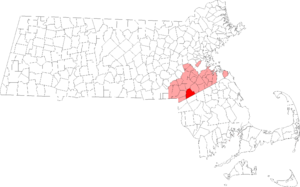
Foxborough est une ville du Comté de Norfolk, Massachusetts, au nord-est des États-Unis. Elle se trouve à 32 km au sud-ouest de Boston et 29 km au nord-est de Providence, Rhode Island. La ville est connue pour le Gillette Stadium, où jouent les équipes des Patriots de la Nouvelle-Angleterre et du Revolution de la Nouvelle-Angleterre. « Foxborough » est l’orthographe officielle, bien que l’orthographe plus courte de « Foxboro » soit aussi utilisée.